Murder on the Blackboard

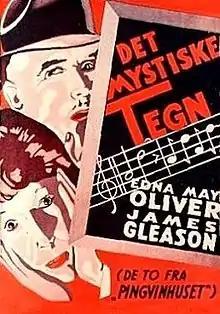
Danish theatrical poster

Murder on the Blackboard is a 1934 American pre-Code mystery/comedy film starring Edna May Oliver as schoolteacher Hildegarde Withers and James Gleason as Police Inspector Oscar Piper. Together, they investigate a murder at Withers' school. It was based on the novel of the same name by Stuart Palmer. It features popular actor Bruce Cabot in one of his first post-"King Kong" roles, as well as Gertrude Michael, Regis Toomey, and Edgar Kennedy.